Chiang Kai-shek

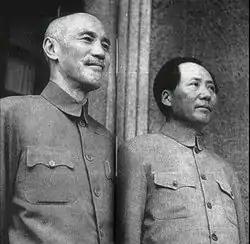
Chiang and Mao in 1945

The Second Sino-Japanese War broke out in July 1937, and in August, Chiang sent of his best-trained and equipped soldiers to defend Shanghai. With over 200,000 Chinese casualties, Chiang lost the political cream of his Whampoa-trained officers. Although Chiang lost militarily, the battle dispelled Japan's claims that it could conquer China in three months and also demonstrated to the Western powers that the Chinese would continue the fight. By December, the capital city of Nanjing had fallen to the Japanese resulting in the Nanjing Massacre. Chiang moved the government inland first to Wuhan and later to Chongqing.